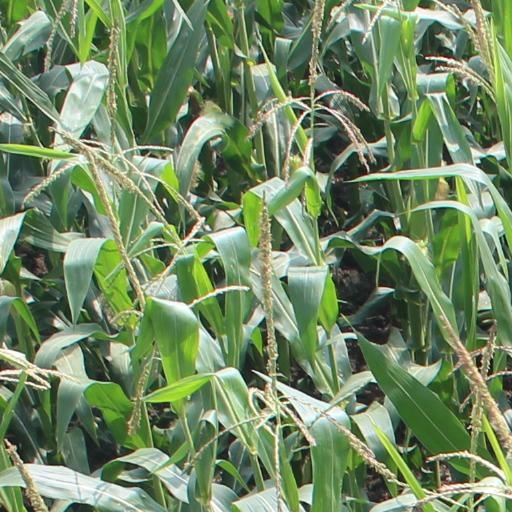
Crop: maize; corn